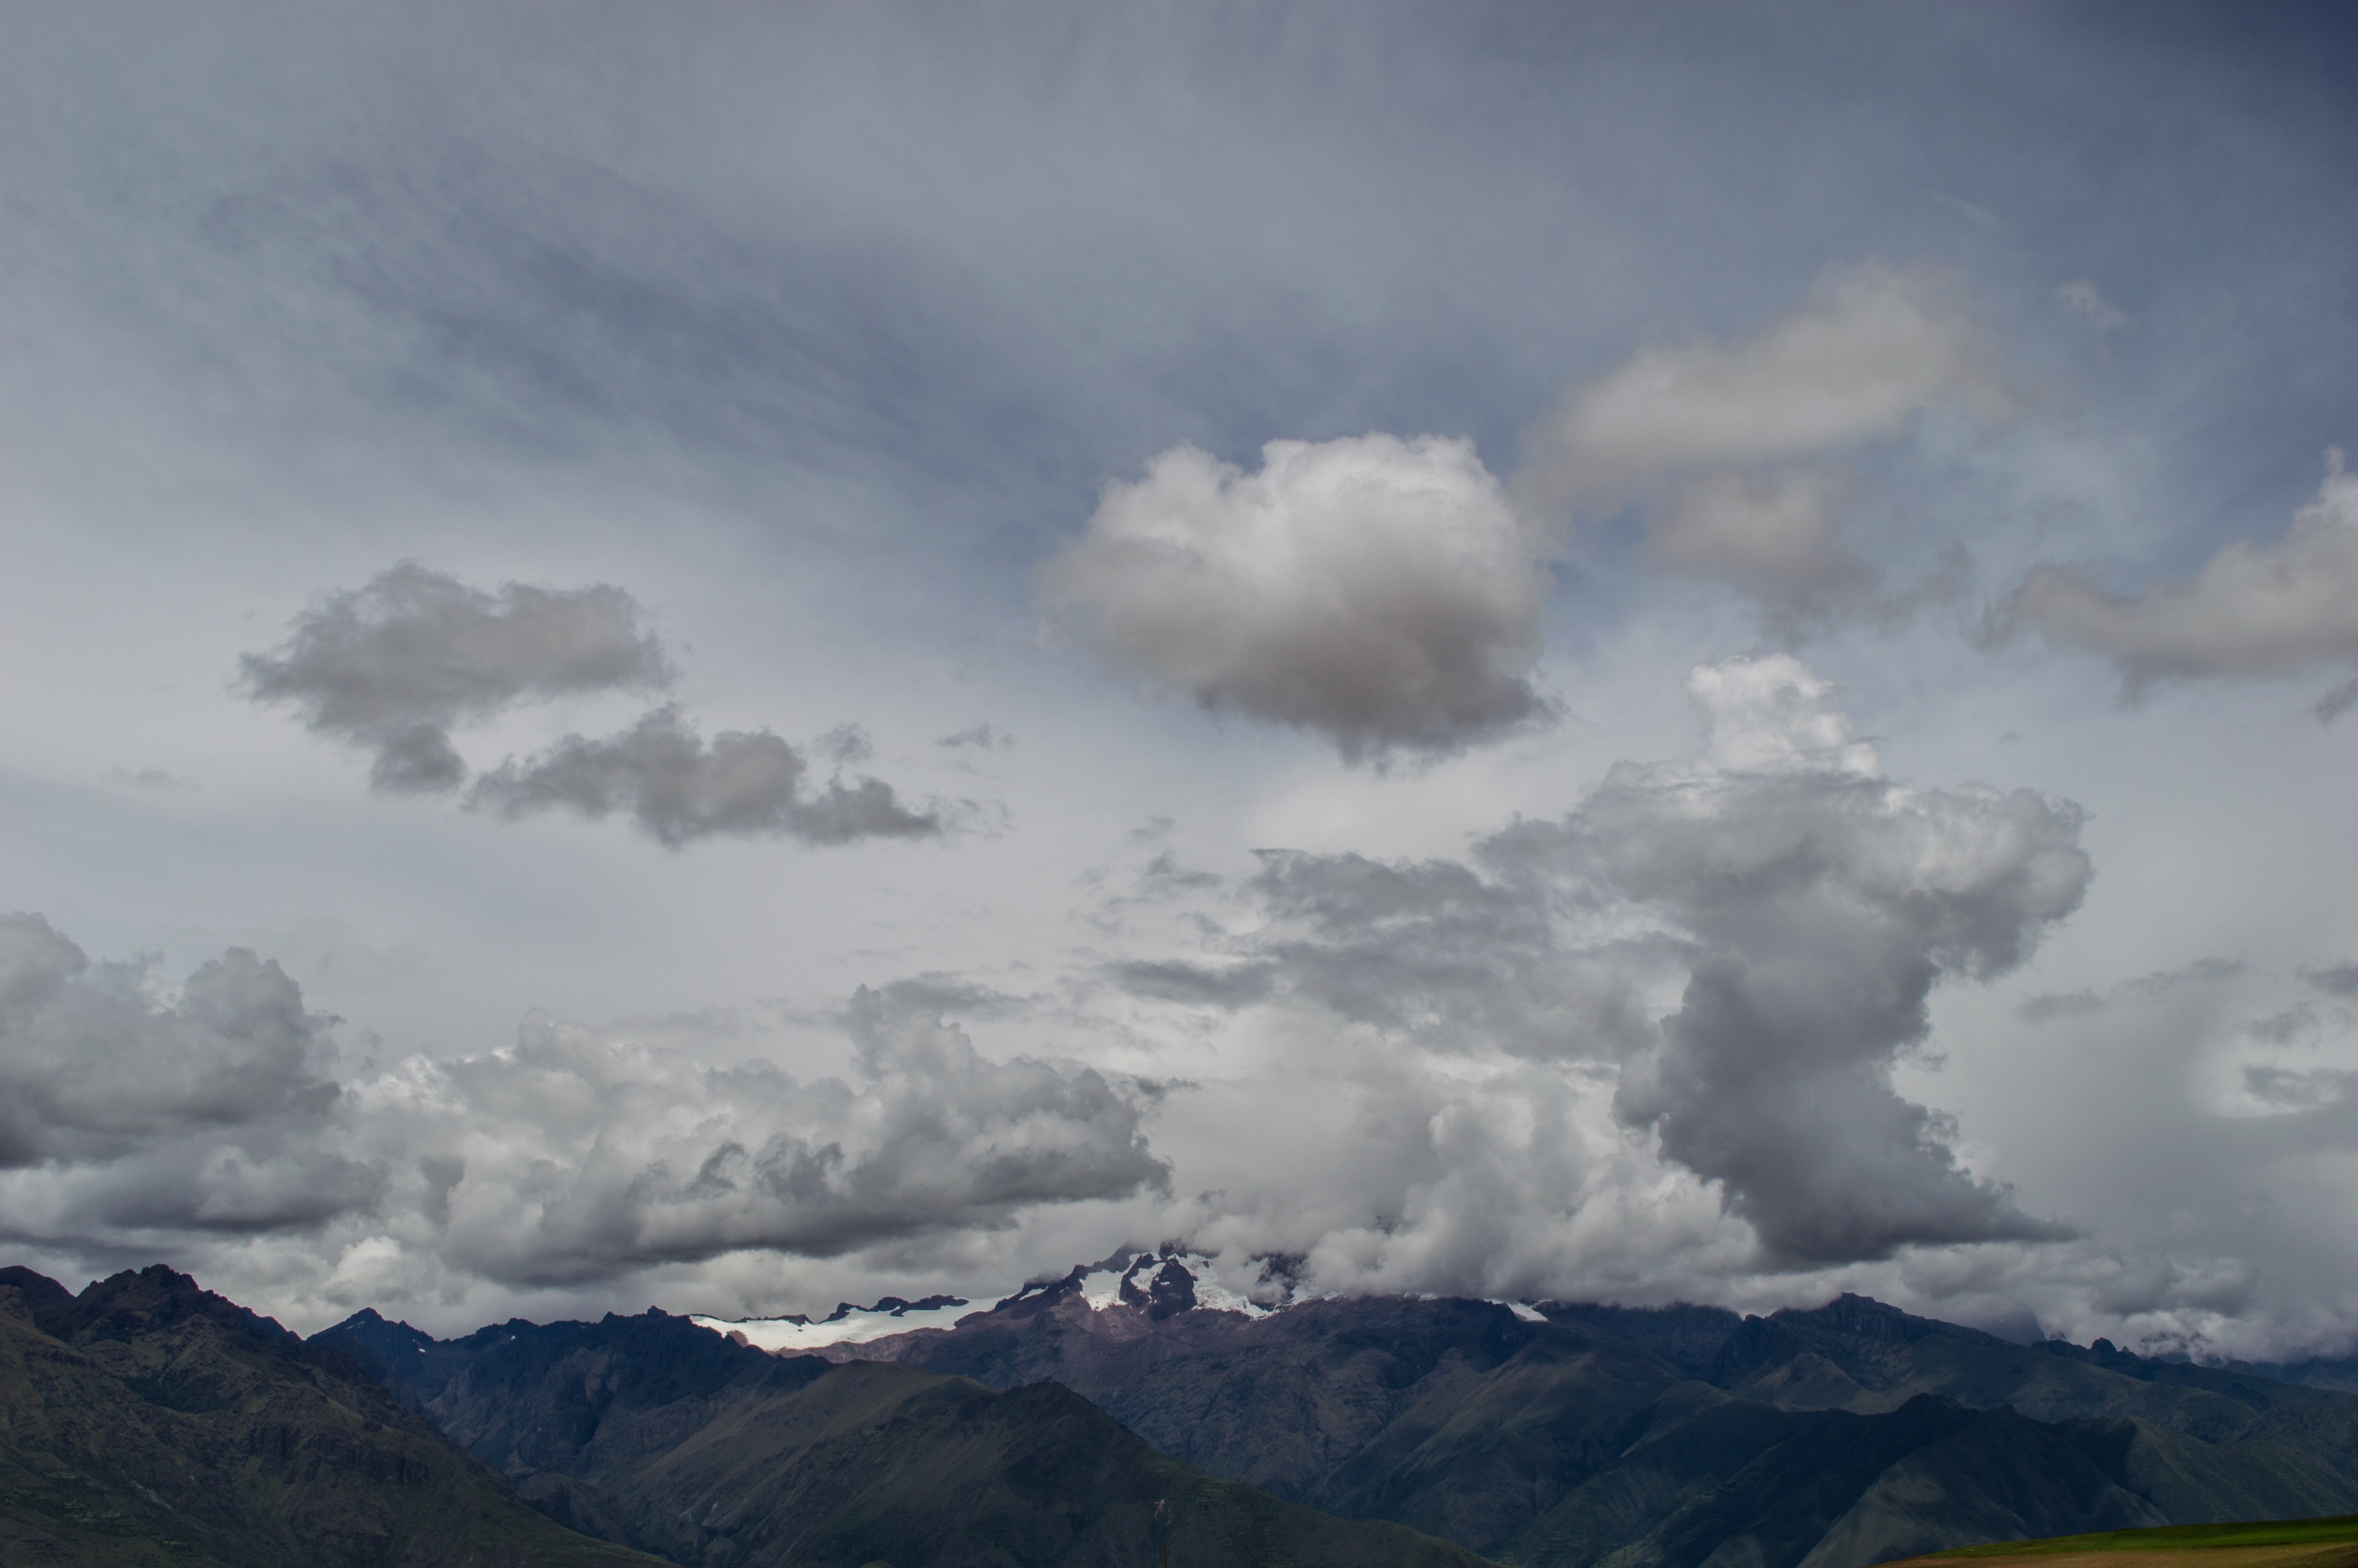
landscape, mountain, snow, winter, cloud, sky, hill, atmosphere, mountain range, ice, weather, cumulus, ridge, peru, clouds, mountains, alps, plateau, peaks, end of afternoon, landform, meteorological phenomenon, geographical feature, atmospheric phenomenon, atmosphere of earth, mountainous landforms, geological phenomenon